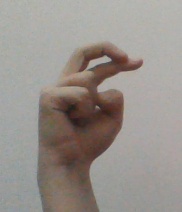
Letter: zay